Bacterial pneumonia

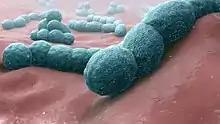
3D medical animation still showing "Streptococcus pneumoniae" bacteria (causative bacteria of much bacterial pneumonia and meningitis).

Bacterial pneumonia is a type of pneumonia caused by bacterial infection.